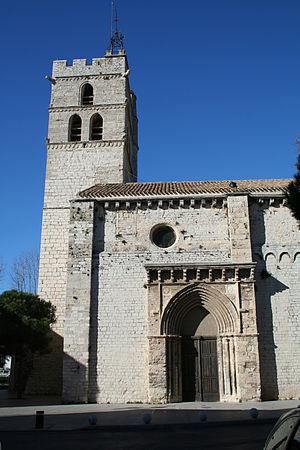
Frontignan (Hérault) - Église Saint-Paul - Portail et clocher.
Cet article recense les monuments historiques français classés en 1919.
Cet article recense une partie des monuments historiques de l'Hérault, en France.
Frontignan est une commune française située dans le département de l'Hérault, en région Occitanie. Chef-lieu de canton, elle est la sixième ville du département en nombre d'habitants, après Montpellier, Béziers, Sète, Lunel et Agde. Depuis le 1ᵉʳ janvier 2017, elle fait partie de la communauté d'agglomération Sète Agglopôle Méditerranée.